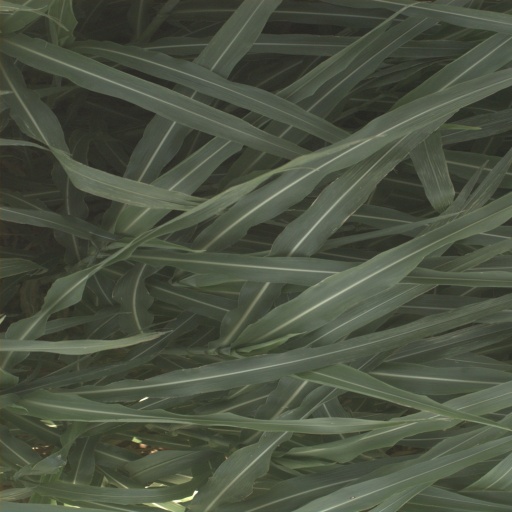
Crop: sorghum